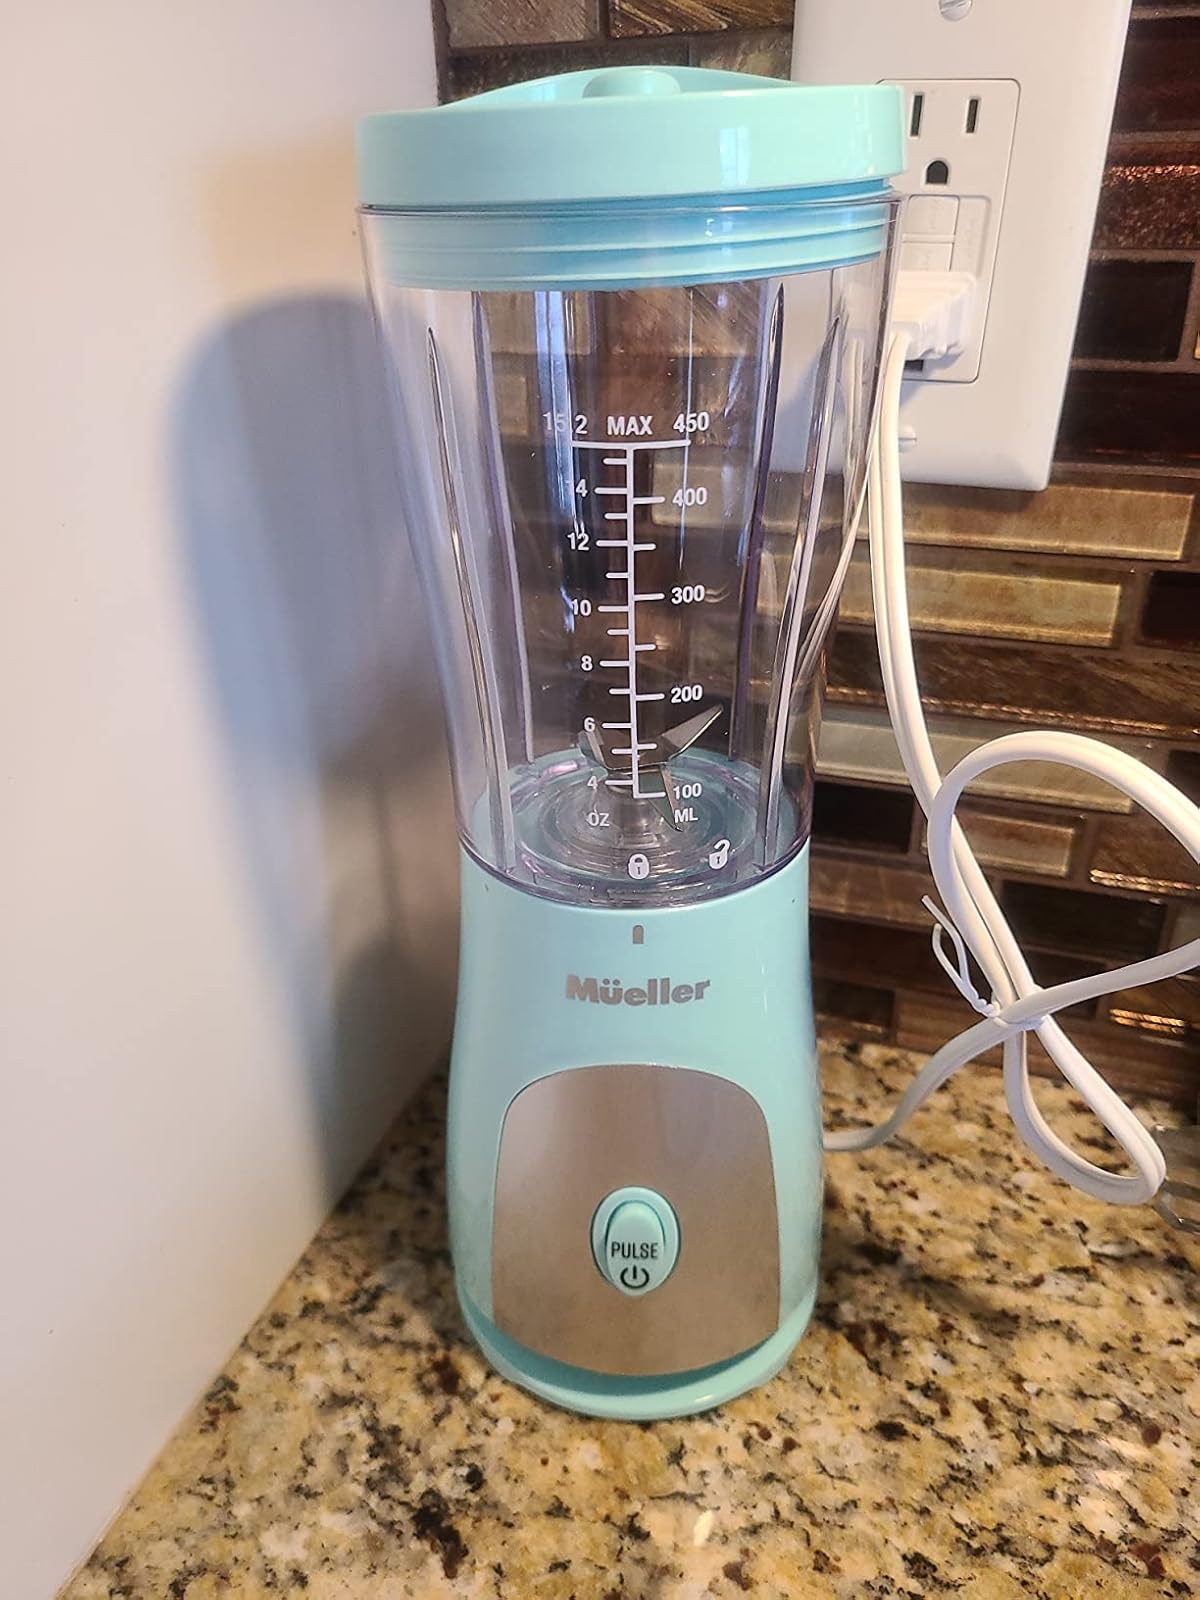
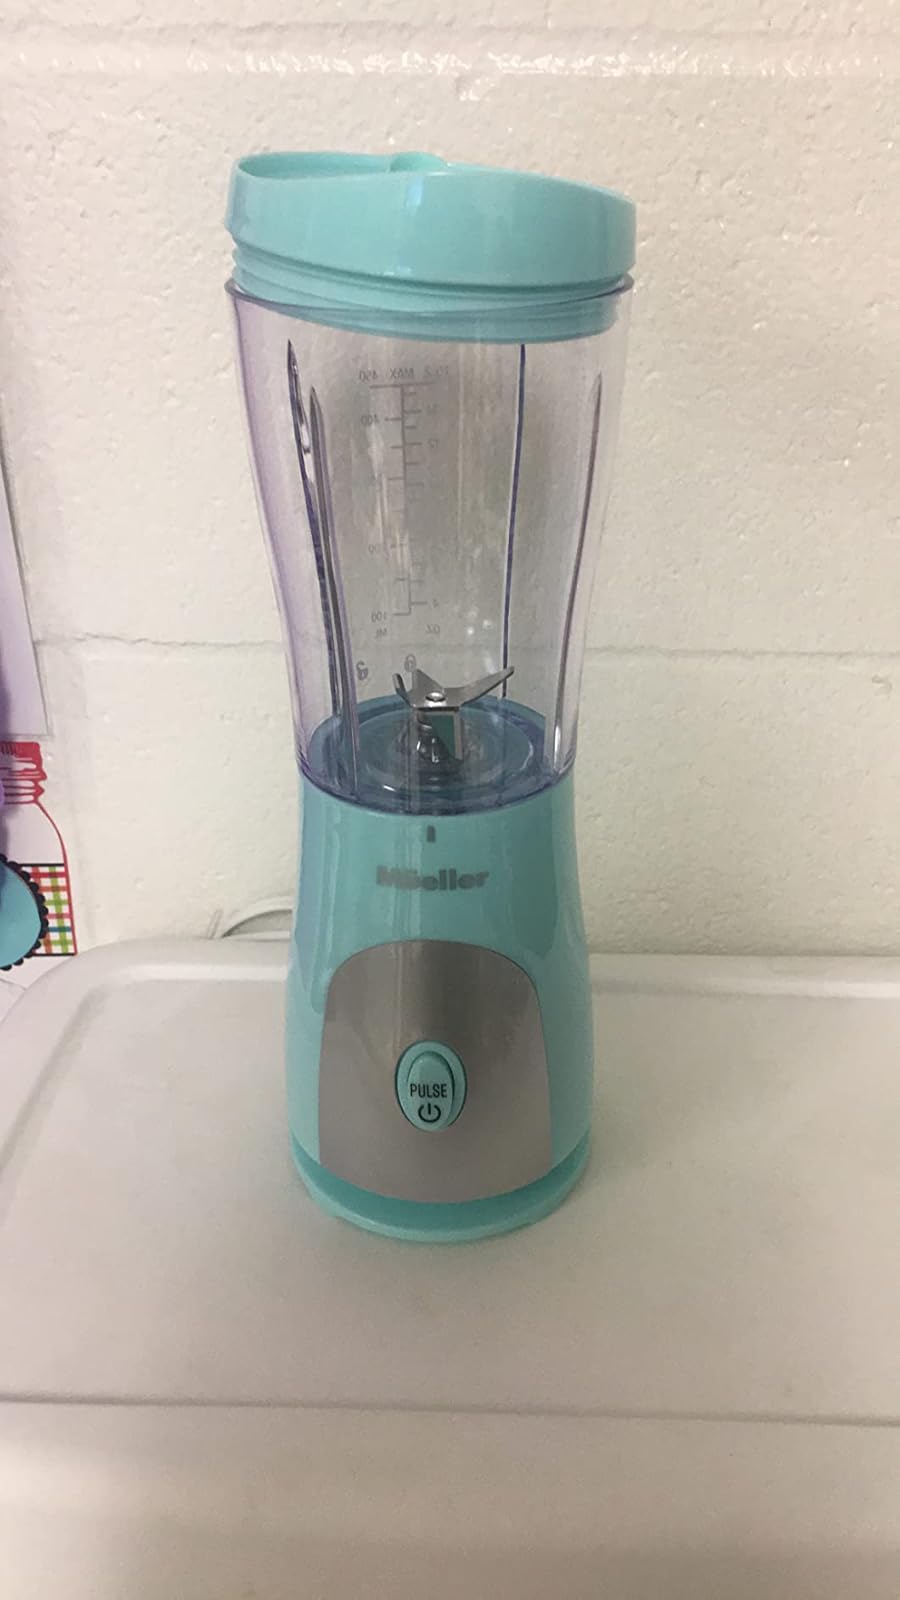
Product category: items_blender
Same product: yes